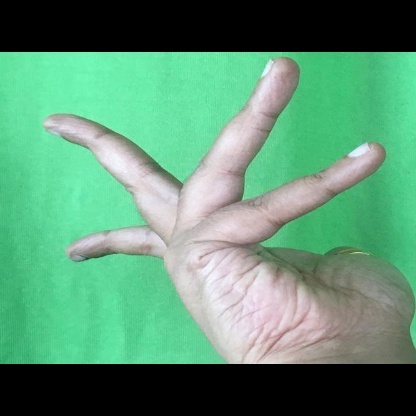
Mudra: Alapadmam